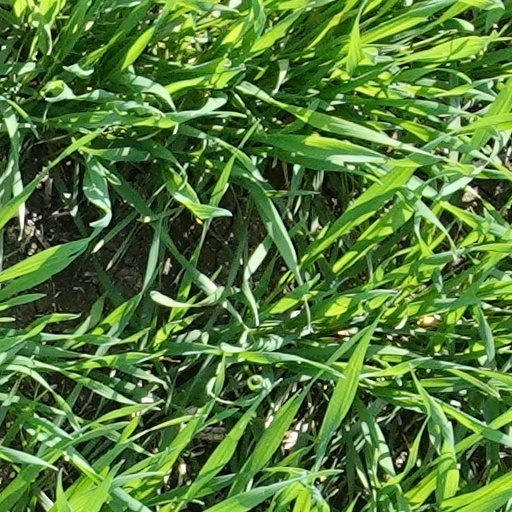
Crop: wheat